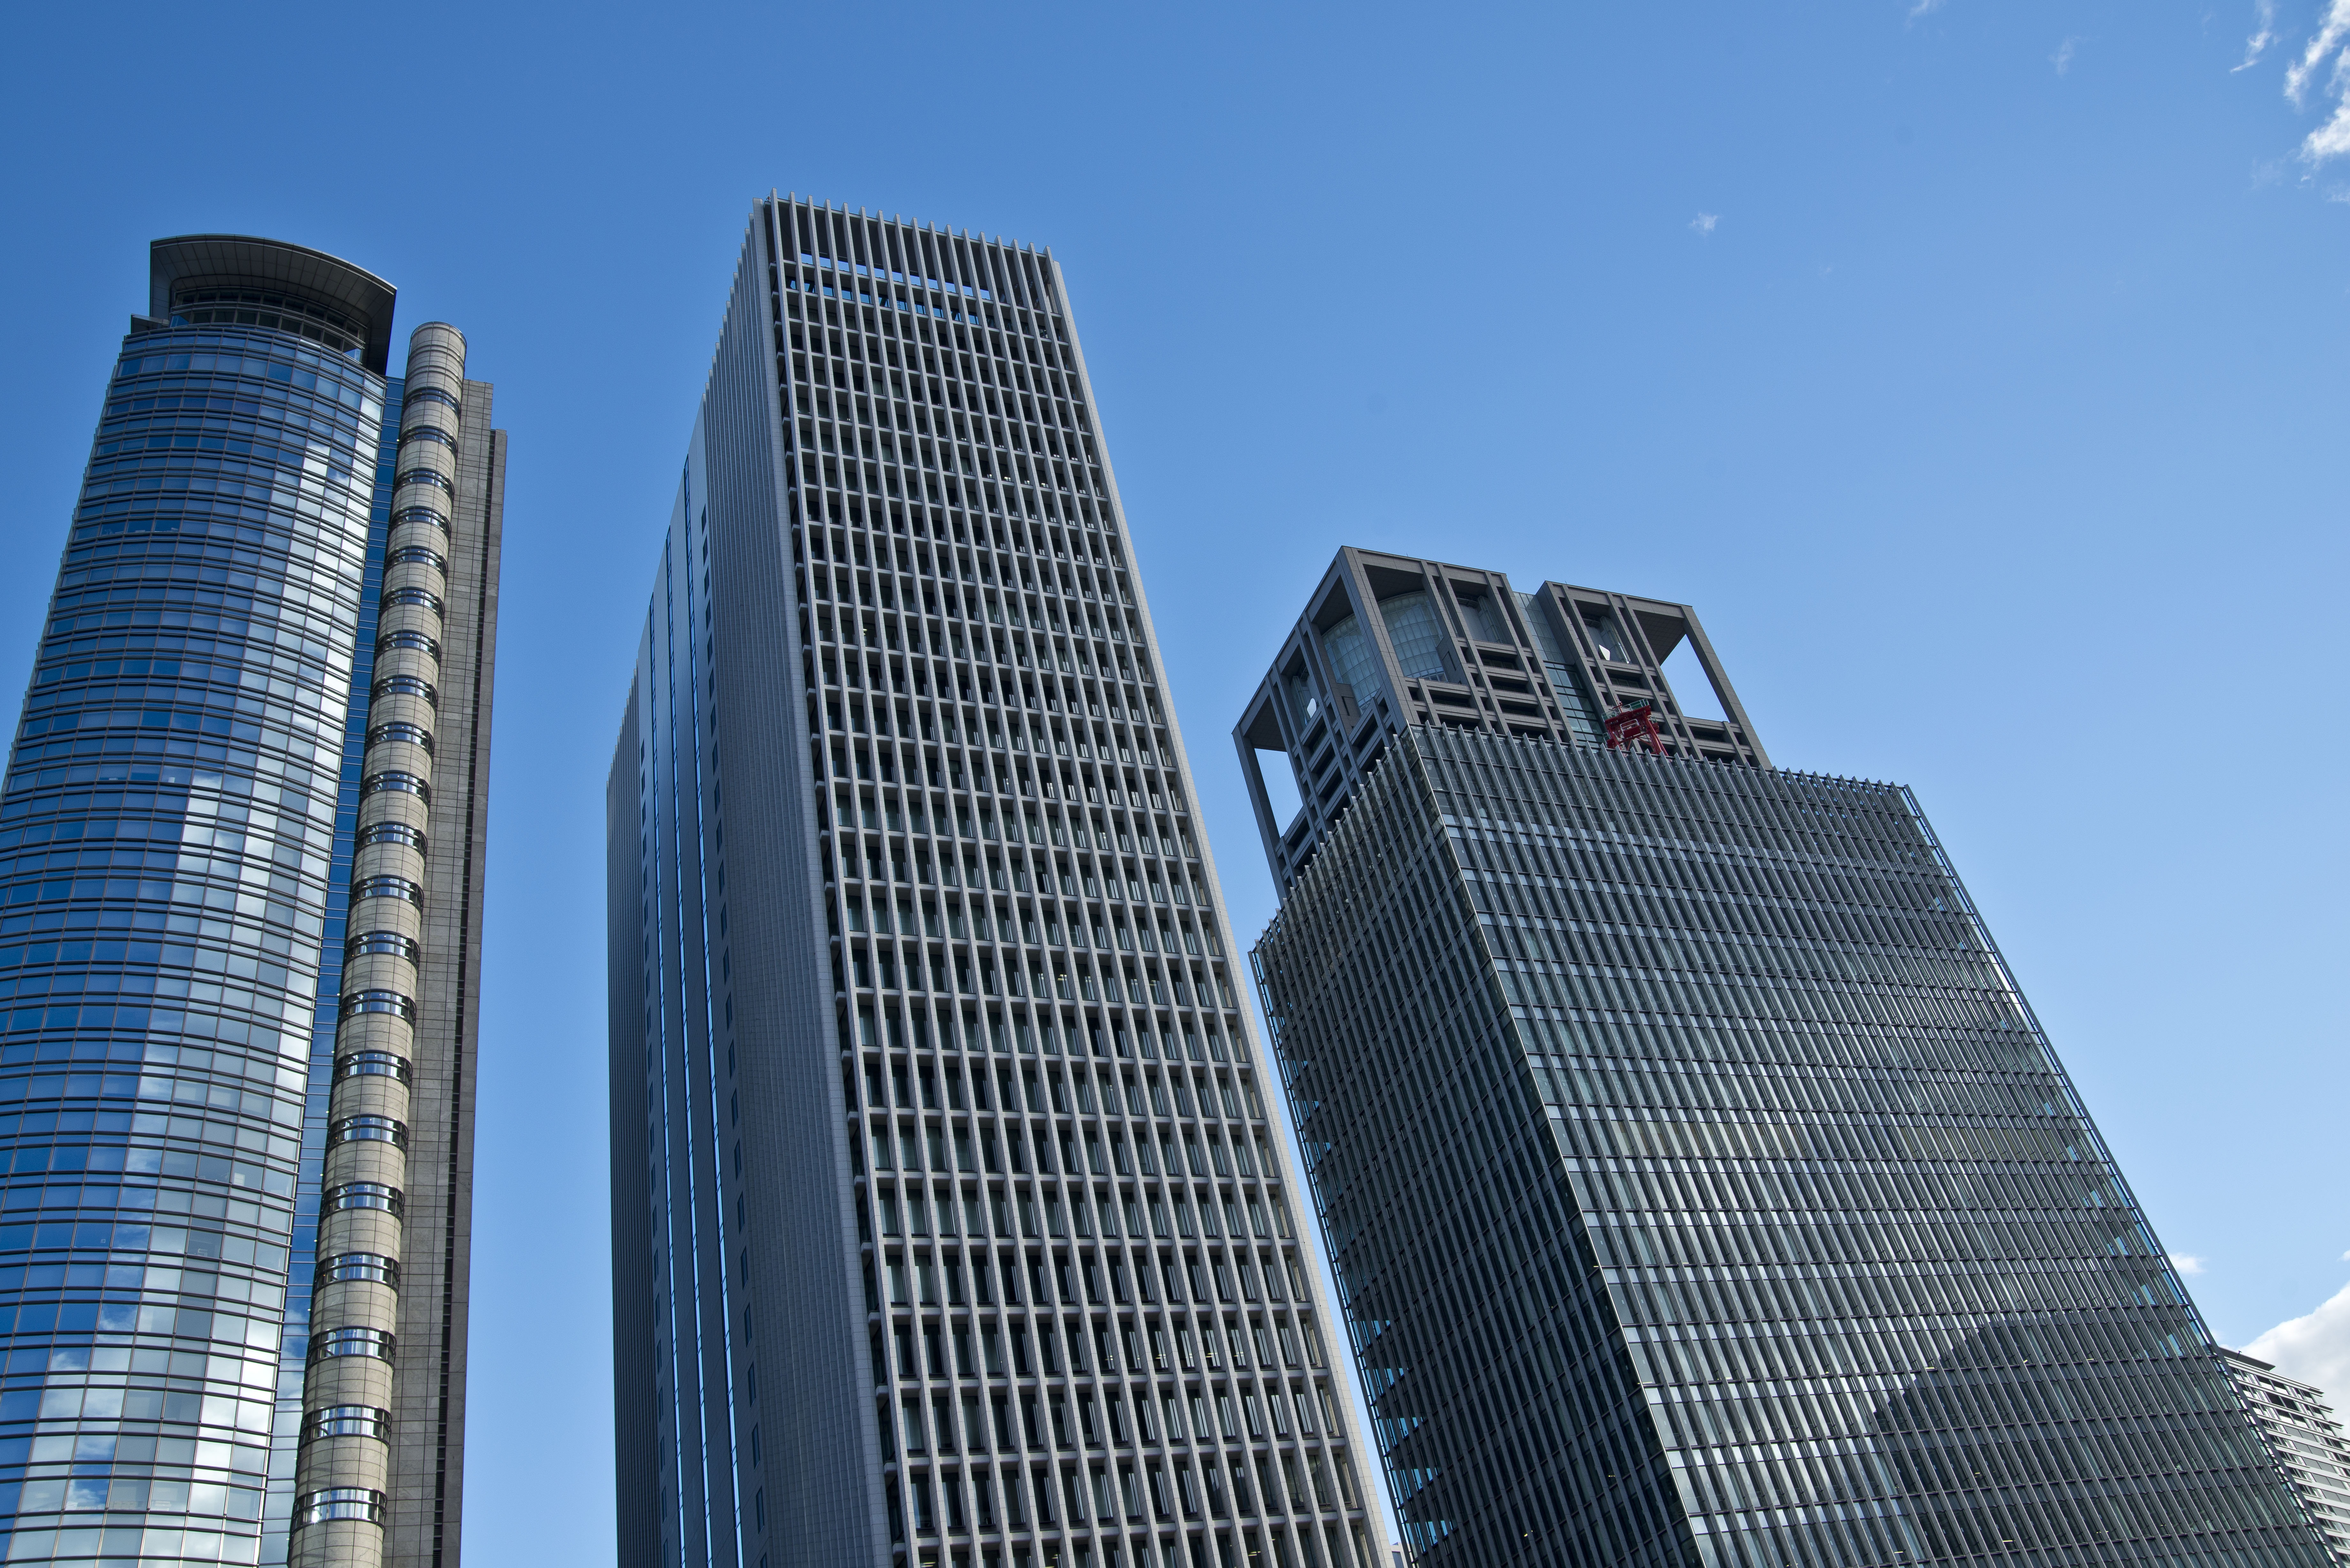
architecture, skyline, building, city, skyscraper, cityscape, downtown, tower, landmark, facade, business, japan, tower block, blue sky, bill, job, headquarters, metropolis, condominium, high rise building, urban area, development of, human settlement, metropolitan area